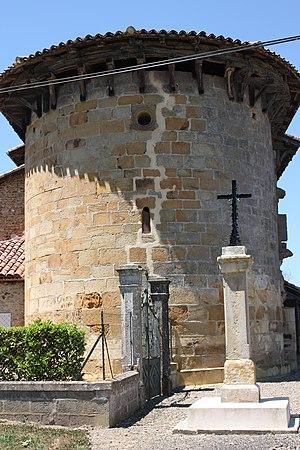
Luppé-Violles - Eglise Saint-Barthélemy de Violles
La liste des églises du Gers recense de manière exhaustive les églises situées dans le département français du Gers.
Luppé-Violles est une commune française située dans le département du Gers en région Occitanie.